Buckeye chicken

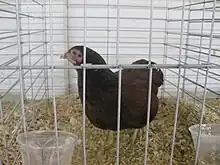
A bantam Buckeye hen

The Buckeye male weighs an average of , and the hen . The breed has yellow skin and lays brown eggs. Its primary color is a mahogany red with black tails; sometimes males have other dark feathering. According to the breed standard, a Buckeye's plumage should ideally resemble the hue of an Ohio Buckeye's seeds. Especially in the hen, the breed is very similar in appearance to the Rhode Island Red. The Buckeye can be differentiated by a bar of slate color on the back feathers close to the body; the body is also much more compact, with a short yet broad back.